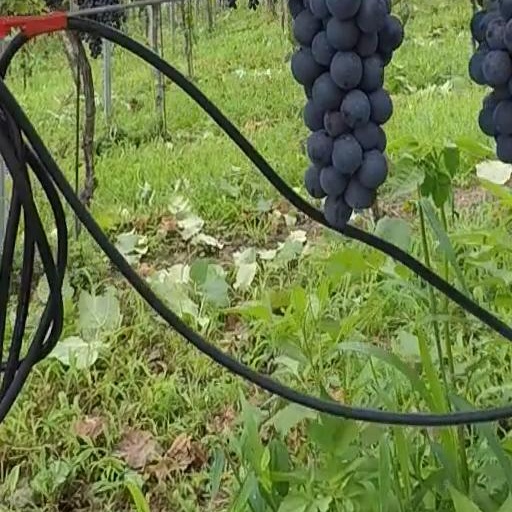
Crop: grape